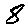
Label: 8